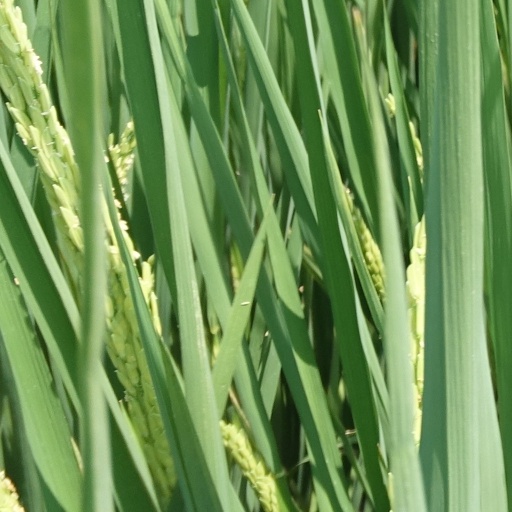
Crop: rice